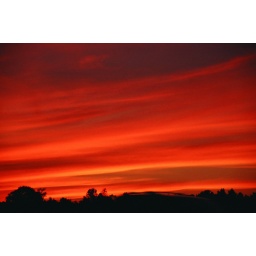
under the red sky